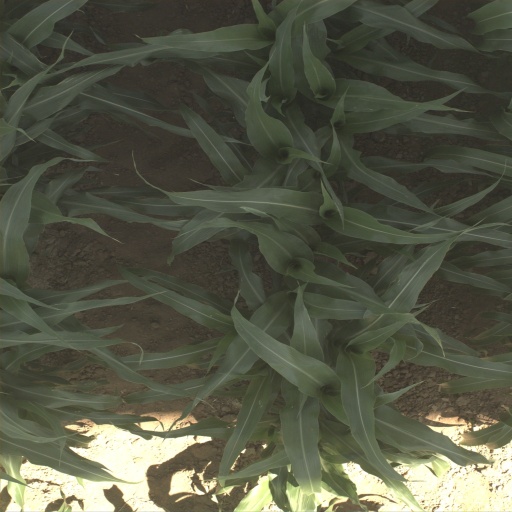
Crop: sorghum